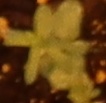
Label: Flax